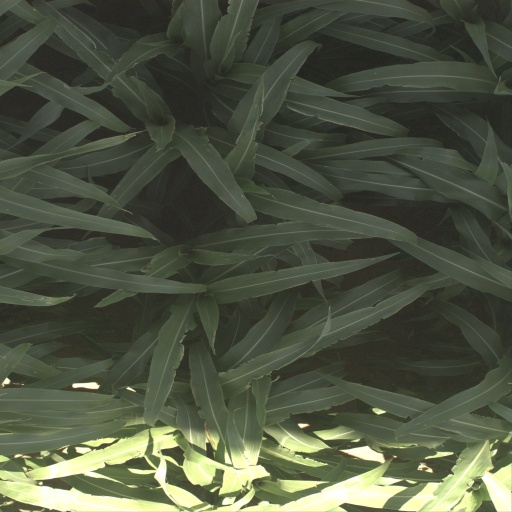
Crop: sorghum